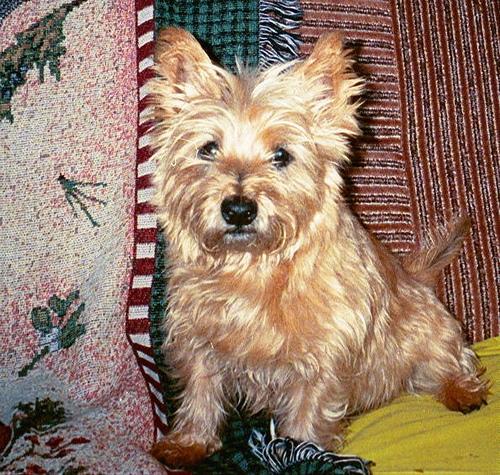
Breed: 211-n000009-cairn